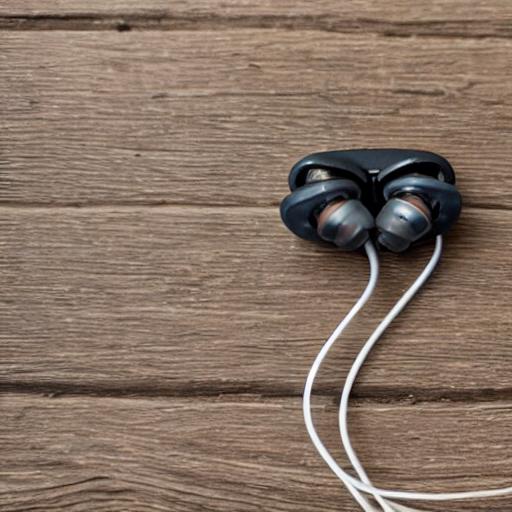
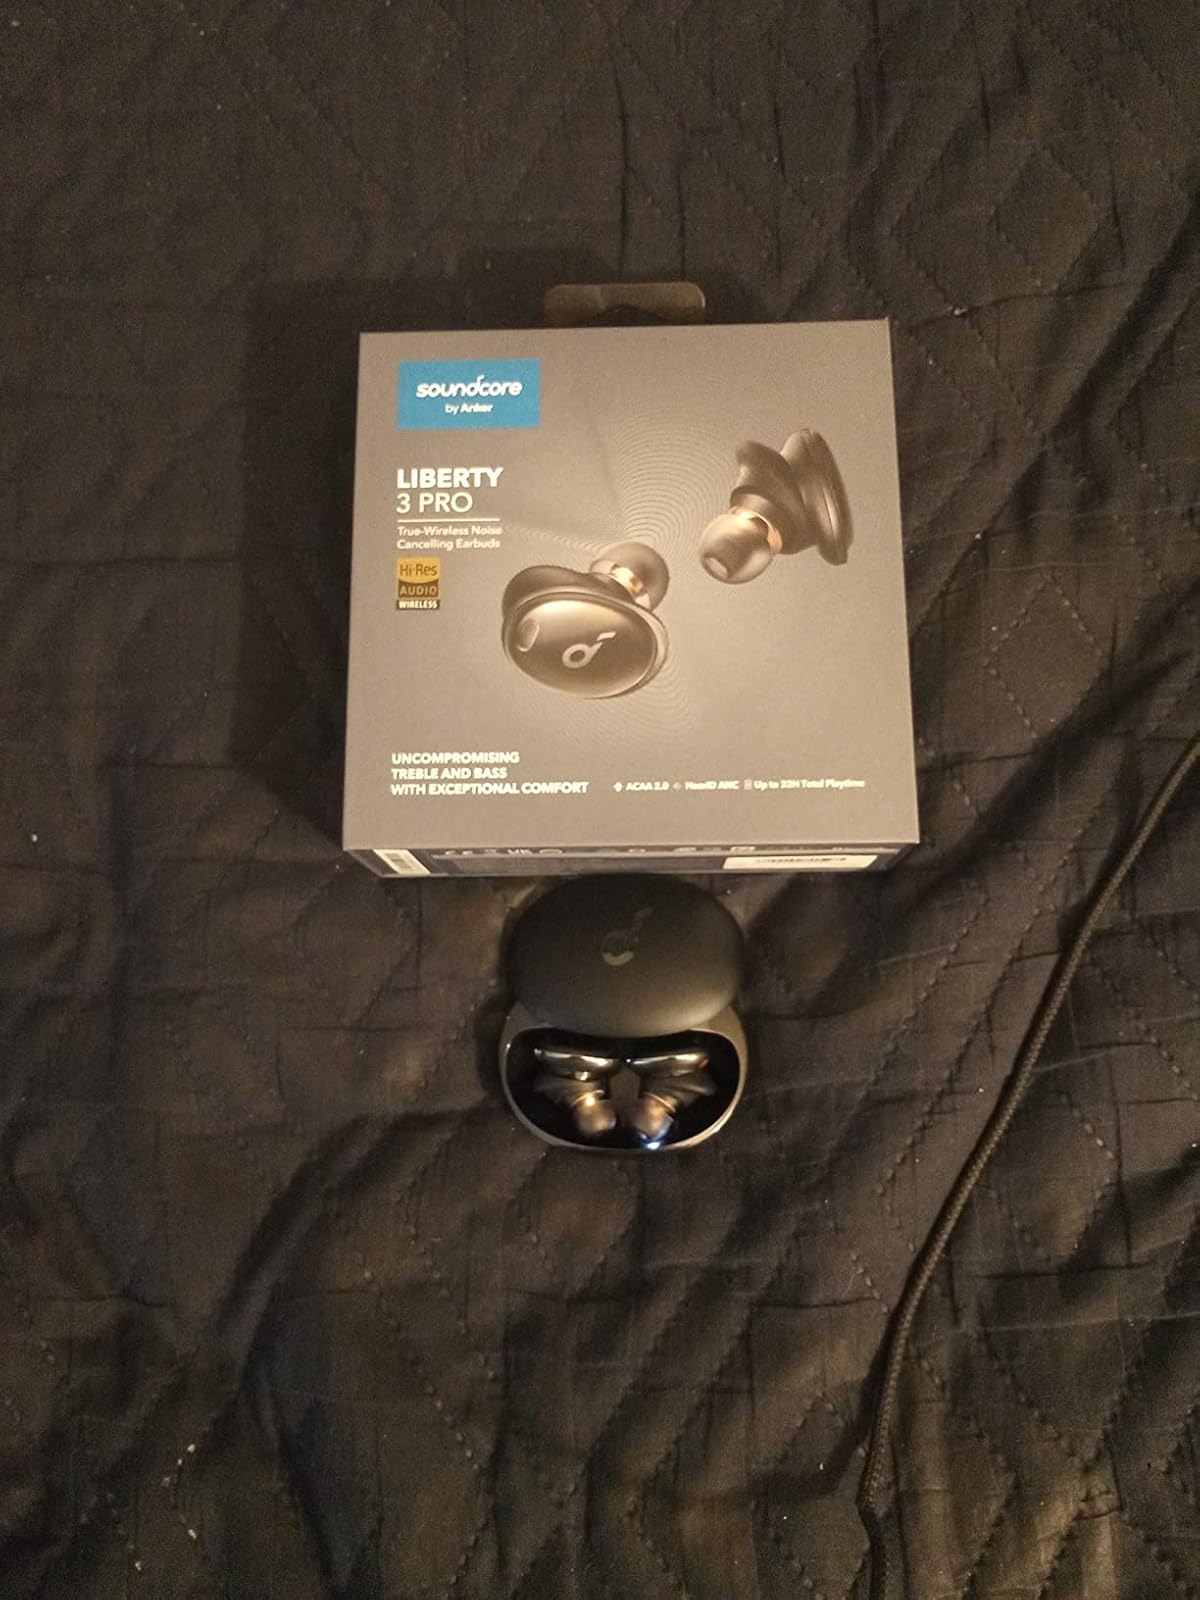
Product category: earbuds
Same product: no